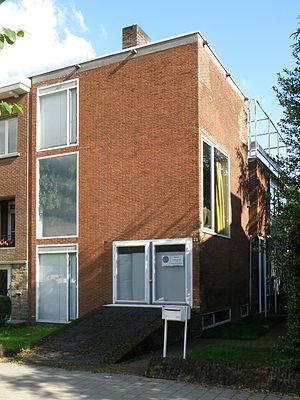
Antwerpen, district Deurne, Menegemlei n°23. Eigen woonhuis Renaat Braem, naar eigen ontwerp, anno 1950.
Cette page regroupe l'ensemble des monuments classés du district de Deurne dans la ville d'Anvers.